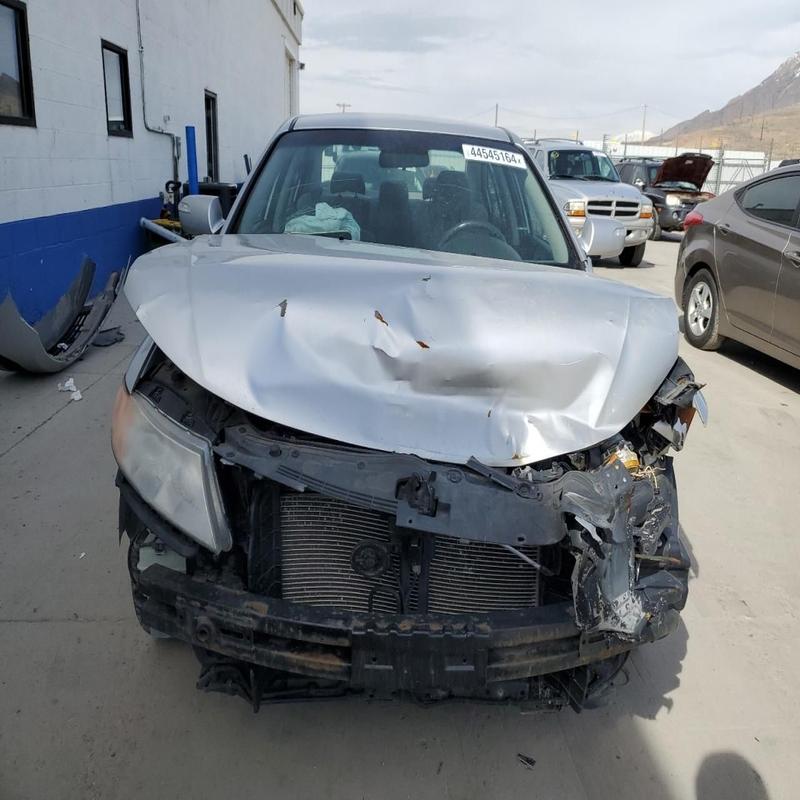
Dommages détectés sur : plaque d'immatriculation avant, pare-choc avant, feu avant gauche, capot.
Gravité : majeur